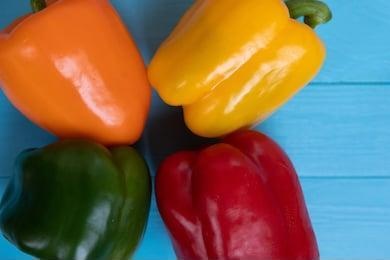
Label: capsicum